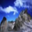
Label: mountain